Leslie Cubitt Bevis

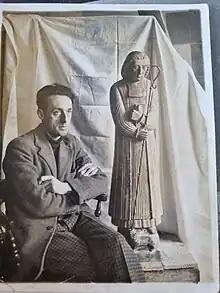

Commissioned as a Temporary Lieutenant in the 2nd Battalion, Highland Light Infantry on 23 October 1915, he served in the 5th Light Mortar Battery. He qualified as a Battalion Grenade Officer. On 3 July 1916 he wrote requesting transfer to Royal Flying Corps as Pilot or Observer. A note on the letter, from his Captain, says he is a highly skilled Trench Mortar Officer: "he has served 9 months in trenches and his application does not arise from any cause affecting his honour or efficiency," but they want to keep him. A further note from GM Bullen-Smith, the Temporary Brigadier General of 5th Infantry Brigade, says he can't spare him.